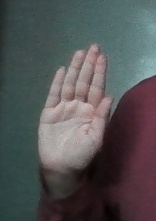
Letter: seen